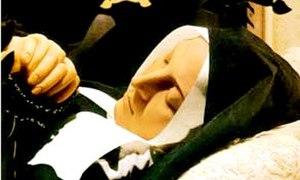
17 février : arrivée du père Siméon Lourdel à Entebbe. La Congrégation des Pères Blancs, catholique, s’installe au Bouganda. Elle s’attache à repousser l’avancée de l’Islam.